Colombian nationality law

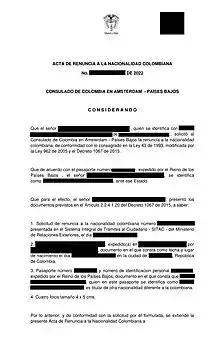
Certificate of renunciation of Colombian nationality, issued by the Colombian consulate in Amsterdam, the Netherlands in 2022

Colombian citizens can renounce their nationality. The process of renunciation requires the citizen to appear at a Colombian embassy or consulate if the petitioner lives outside of Colombia, or at the Ministry for Foreign Affairs if the petitioner resides in Colombia. To start the process of renouncing Colombian nationality, the petitioner must hold a nationality from a different country.